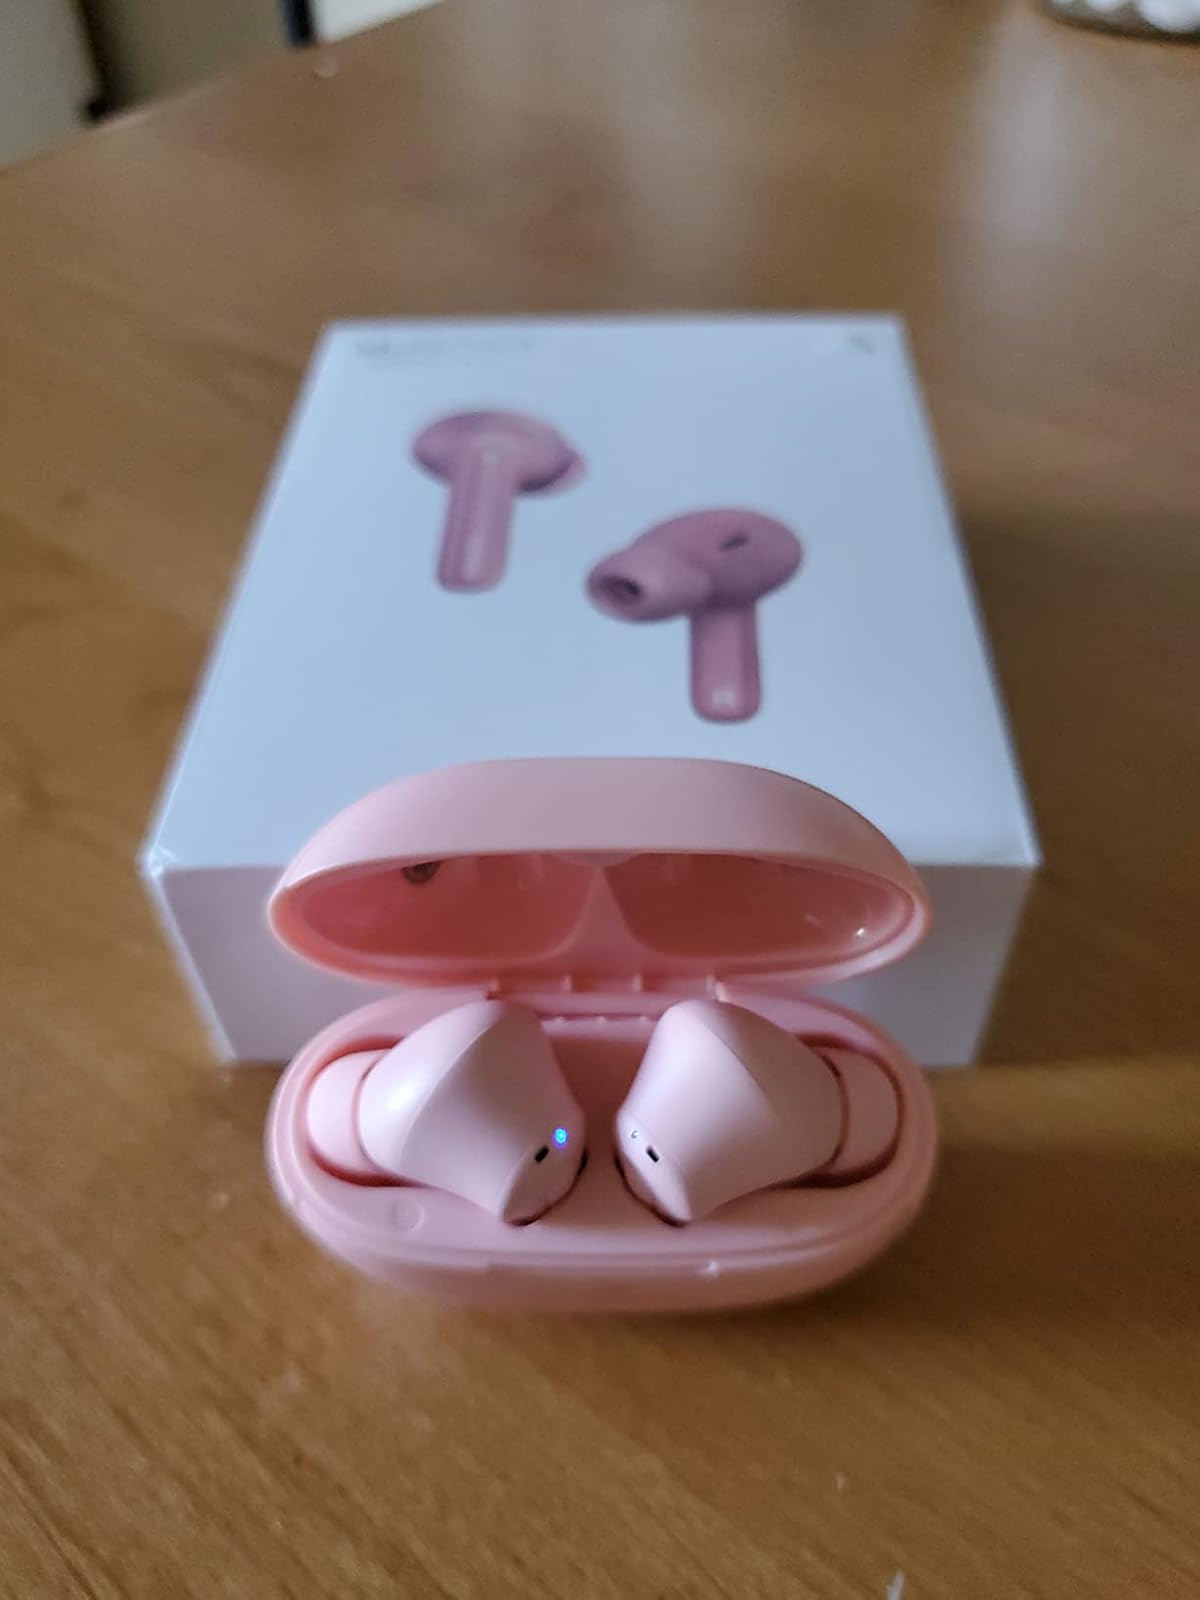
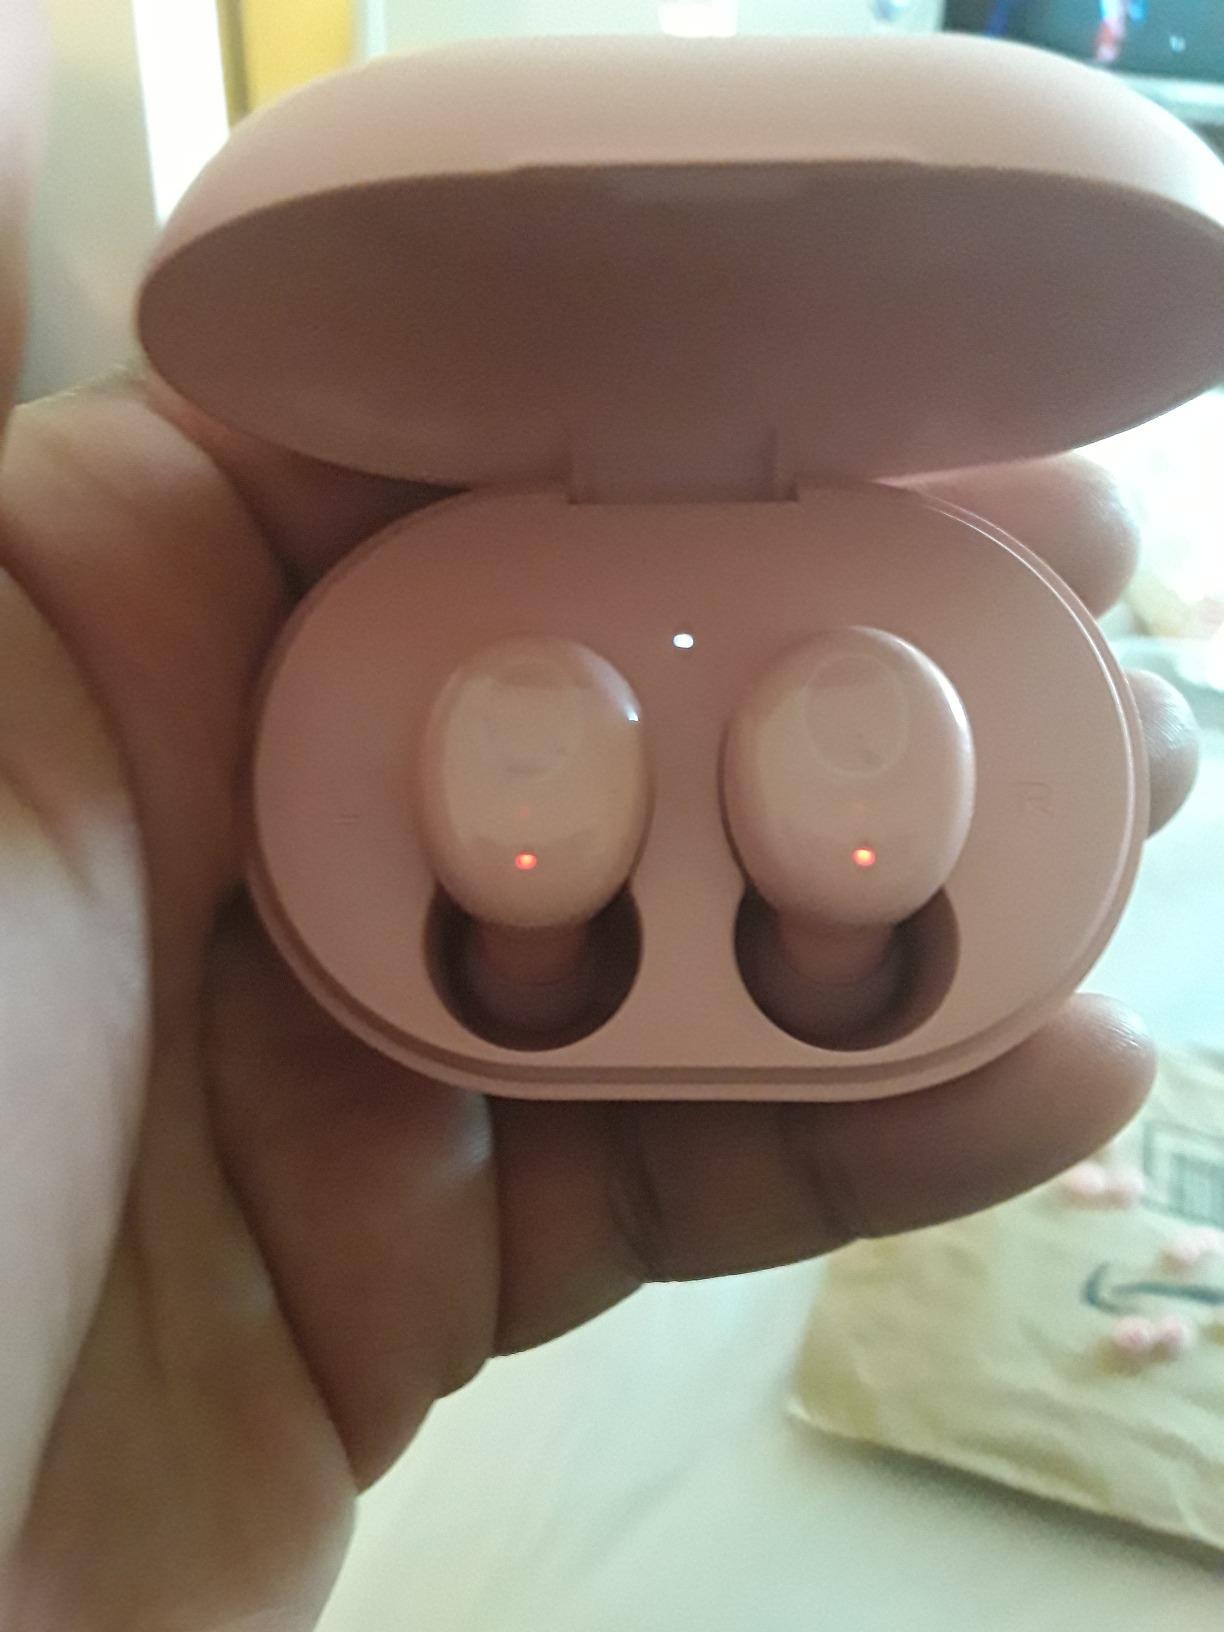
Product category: earbuds
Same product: no